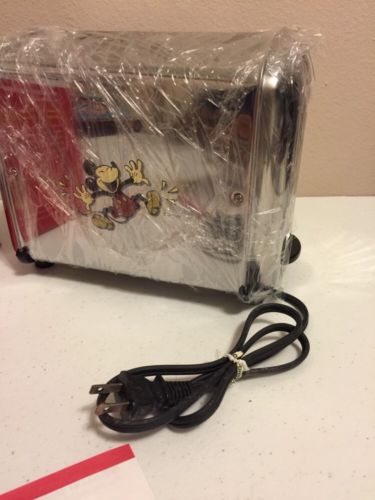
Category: toaster